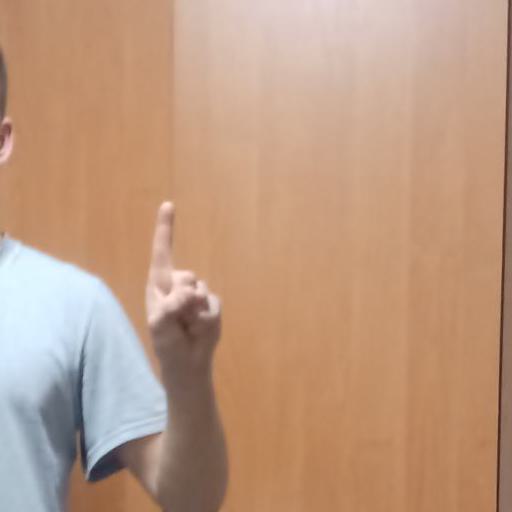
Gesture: one